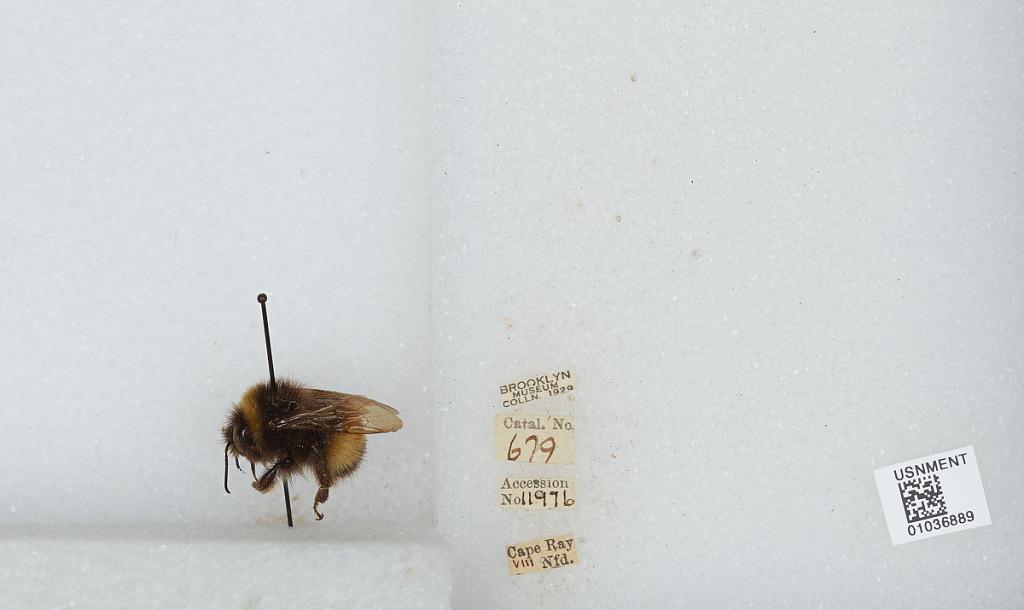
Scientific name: Bombus (Bombus) terricola Kirby
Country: Canada
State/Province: Newfoundland and Labrador
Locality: Cape Ray
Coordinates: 47.6375, -59.2864